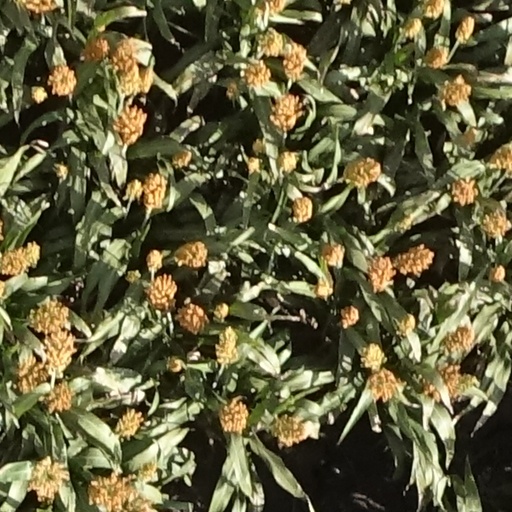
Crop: sorghum